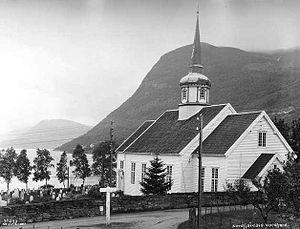
Anders Beer Wilse est un photographe norvégien.